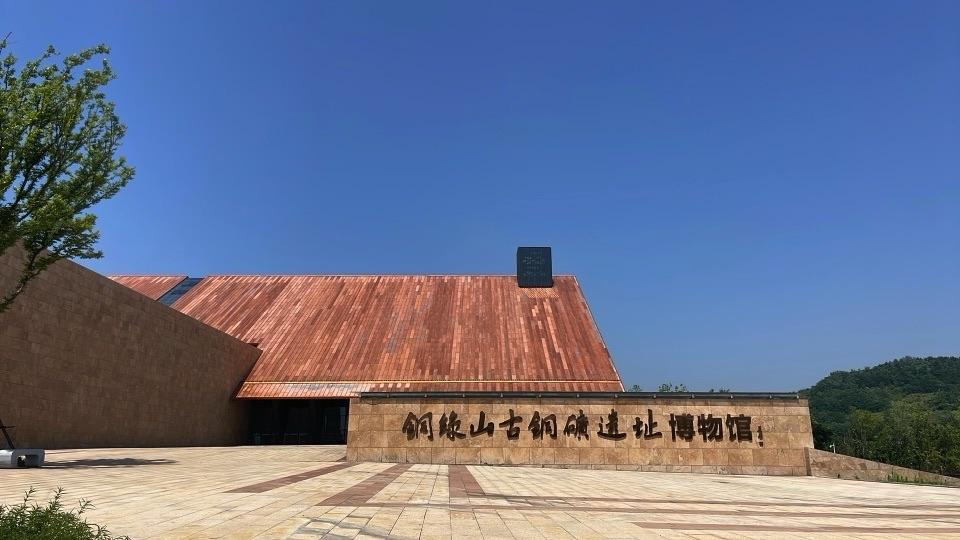
地标名称：铜绿山古铜矿遗址
所在城市：黄石市·大冶市